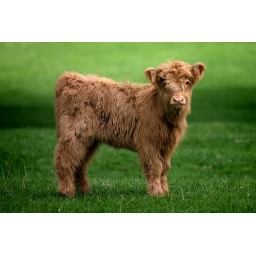
12.05.08-highl-DJ. Possible stand alone/archive pix: Highland cattle and calfs graze in a field near Osmotherley. pic: Doug Jackson